Elite (video game)

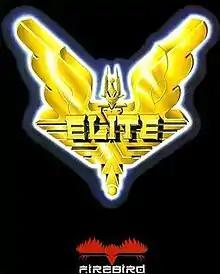
Cover art for Firebird releases

Elite is a space trading video game. It was written and developed by David Braben and Ian Bell and was originally published by Acornsoft for the BBC Micro and Acorn Electron computers in September 1984. "Elite"'s open-ended game model, and revolutionary 3D graphics led to it being ported to virtually every contemporary home computer system and earned it a place as a classic and a genre maker in gaming history. The game's title derives from one of the player's goals of raising their combat rating to the exalted heights of "Elite".